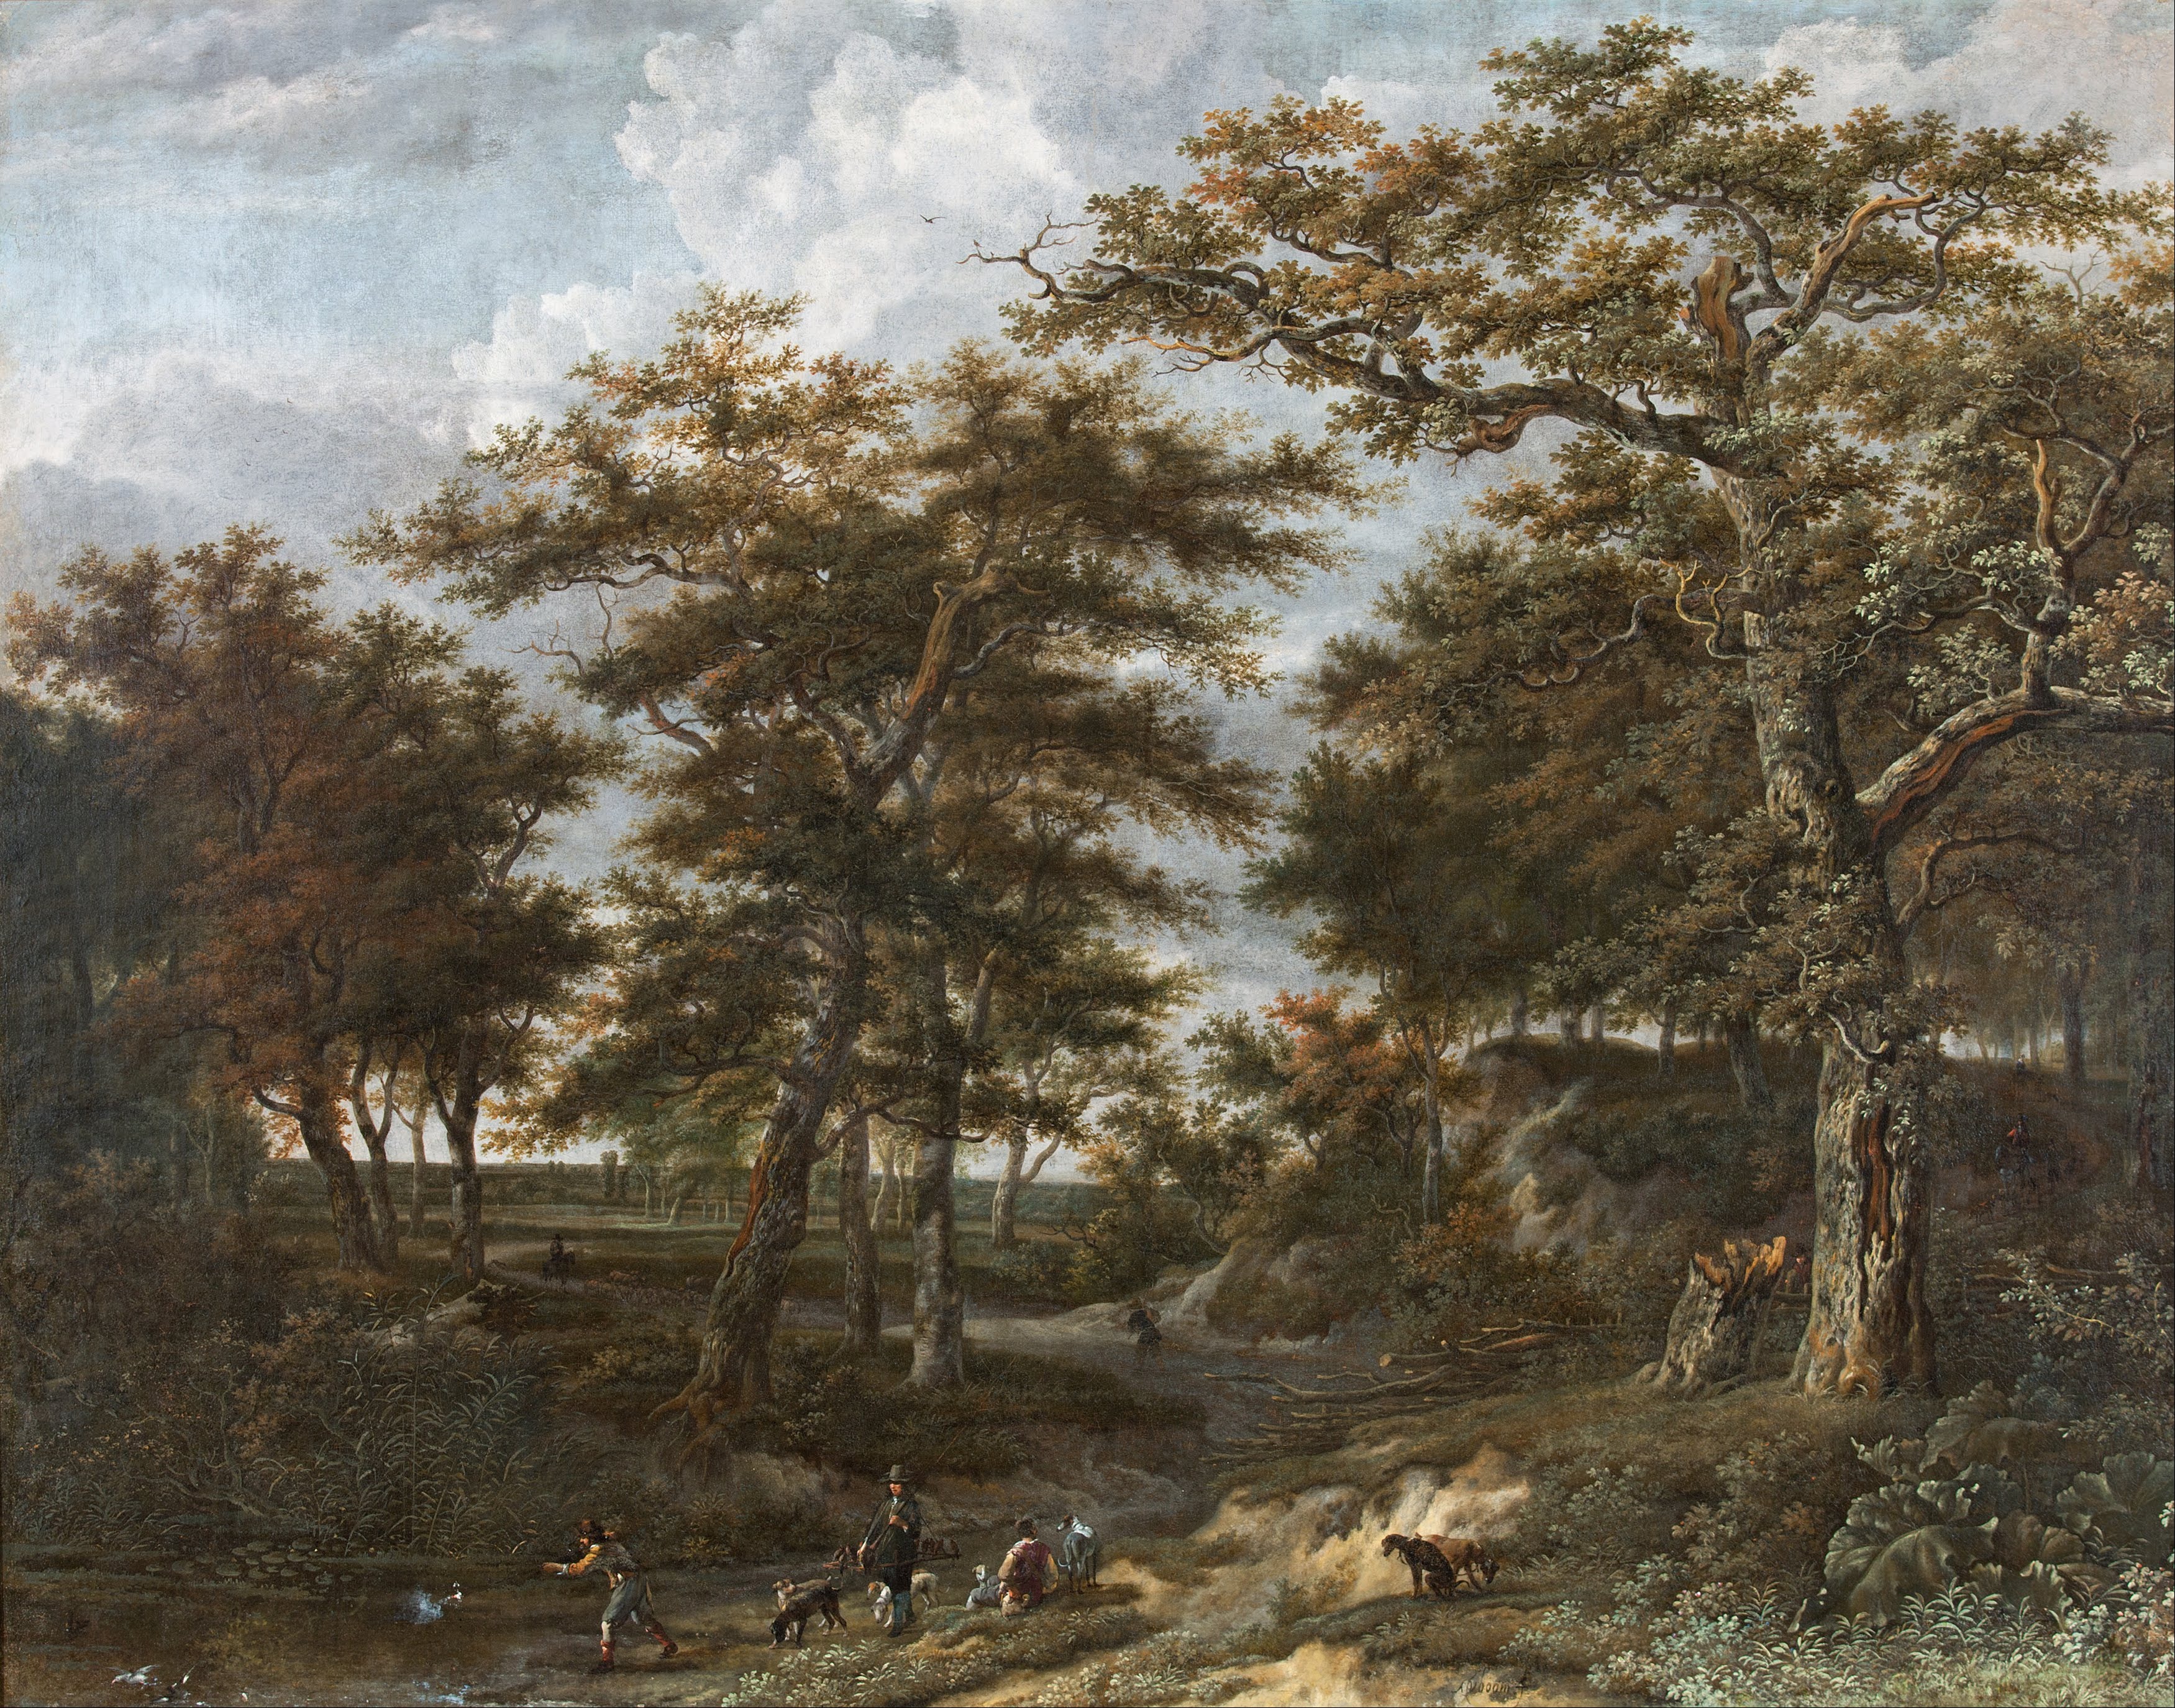
landscape, tree, nature, forest, wilderness, winter, sky, countryside, fall, river, country, scenic, autumn, artistic, painting, trees, outside, art, clouds, habitat, rural area, artistry, oil on canvas, woody plant, adriaen verboom